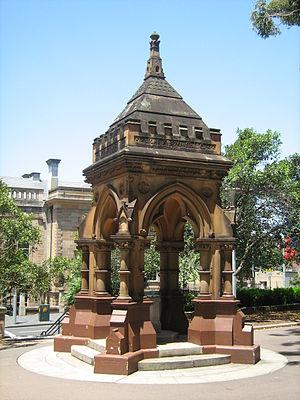
Hyde Park, le plus ancien parc public en Australie, est un espace vert de 16,2 hectares de Sydney, Nouvelle-Galles du Sud, situé dans la cité de Sydney, près du quartier du centre d'affaires.